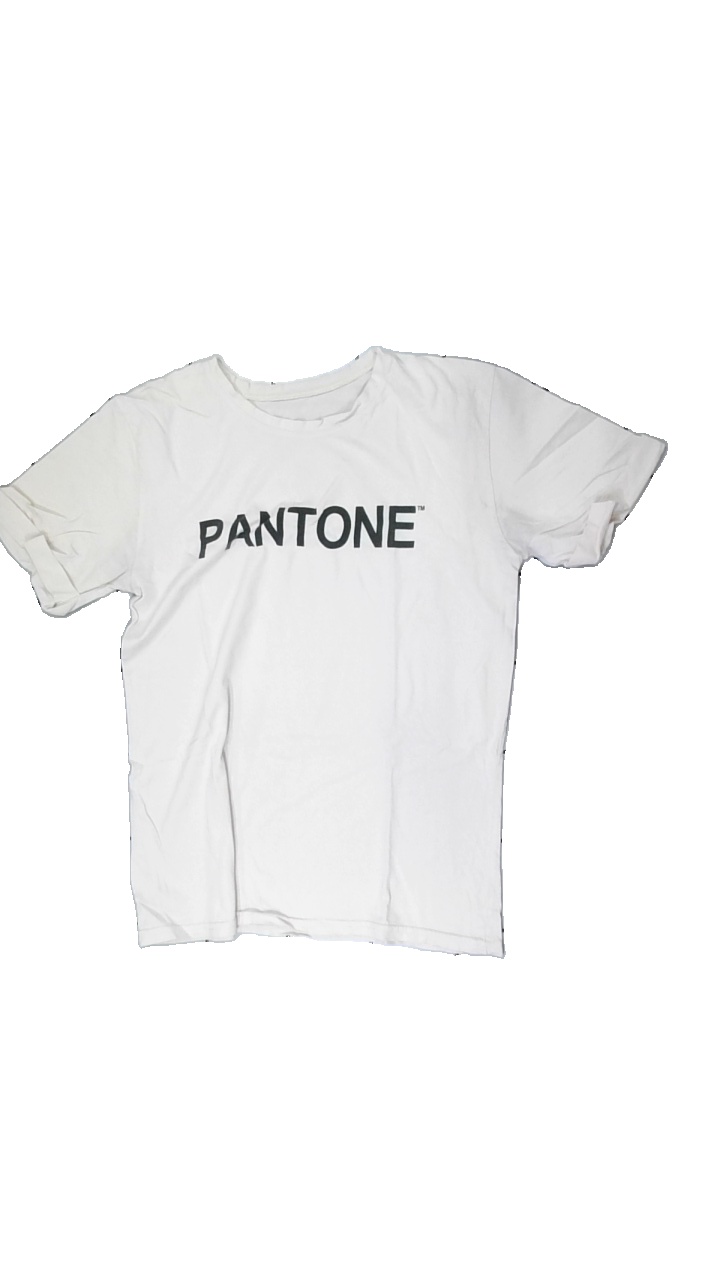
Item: T-shirt (Unisex)
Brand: Pantone
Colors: Black, Beige
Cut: Regular, C-collar
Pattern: Logo print
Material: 100% cotton
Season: All
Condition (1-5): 3
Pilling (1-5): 4
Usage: Recycle
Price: <50